Right to Kill?

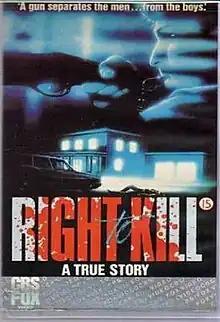

Right to Kill? is a 1985 American made-for-television drama film directed by John Erman and written by Joyce Eliason. It is based on a true story of two teens living in Wyoming, Richard Jahnke and Deborah Jahnke, who were charged for the killing of their psychotically abusive father, Richard Jahnke, Sr.